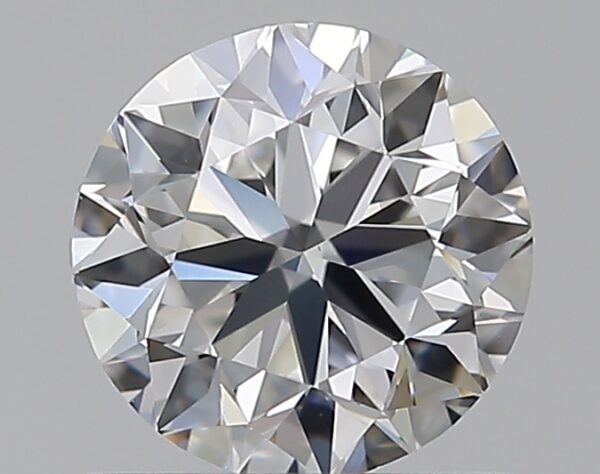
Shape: round
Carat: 0.8
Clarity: VS1
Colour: F
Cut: VG
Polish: EX
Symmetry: VG
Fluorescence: N
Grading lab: GIA
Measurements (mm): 5.73 x 5.81 x 3.71